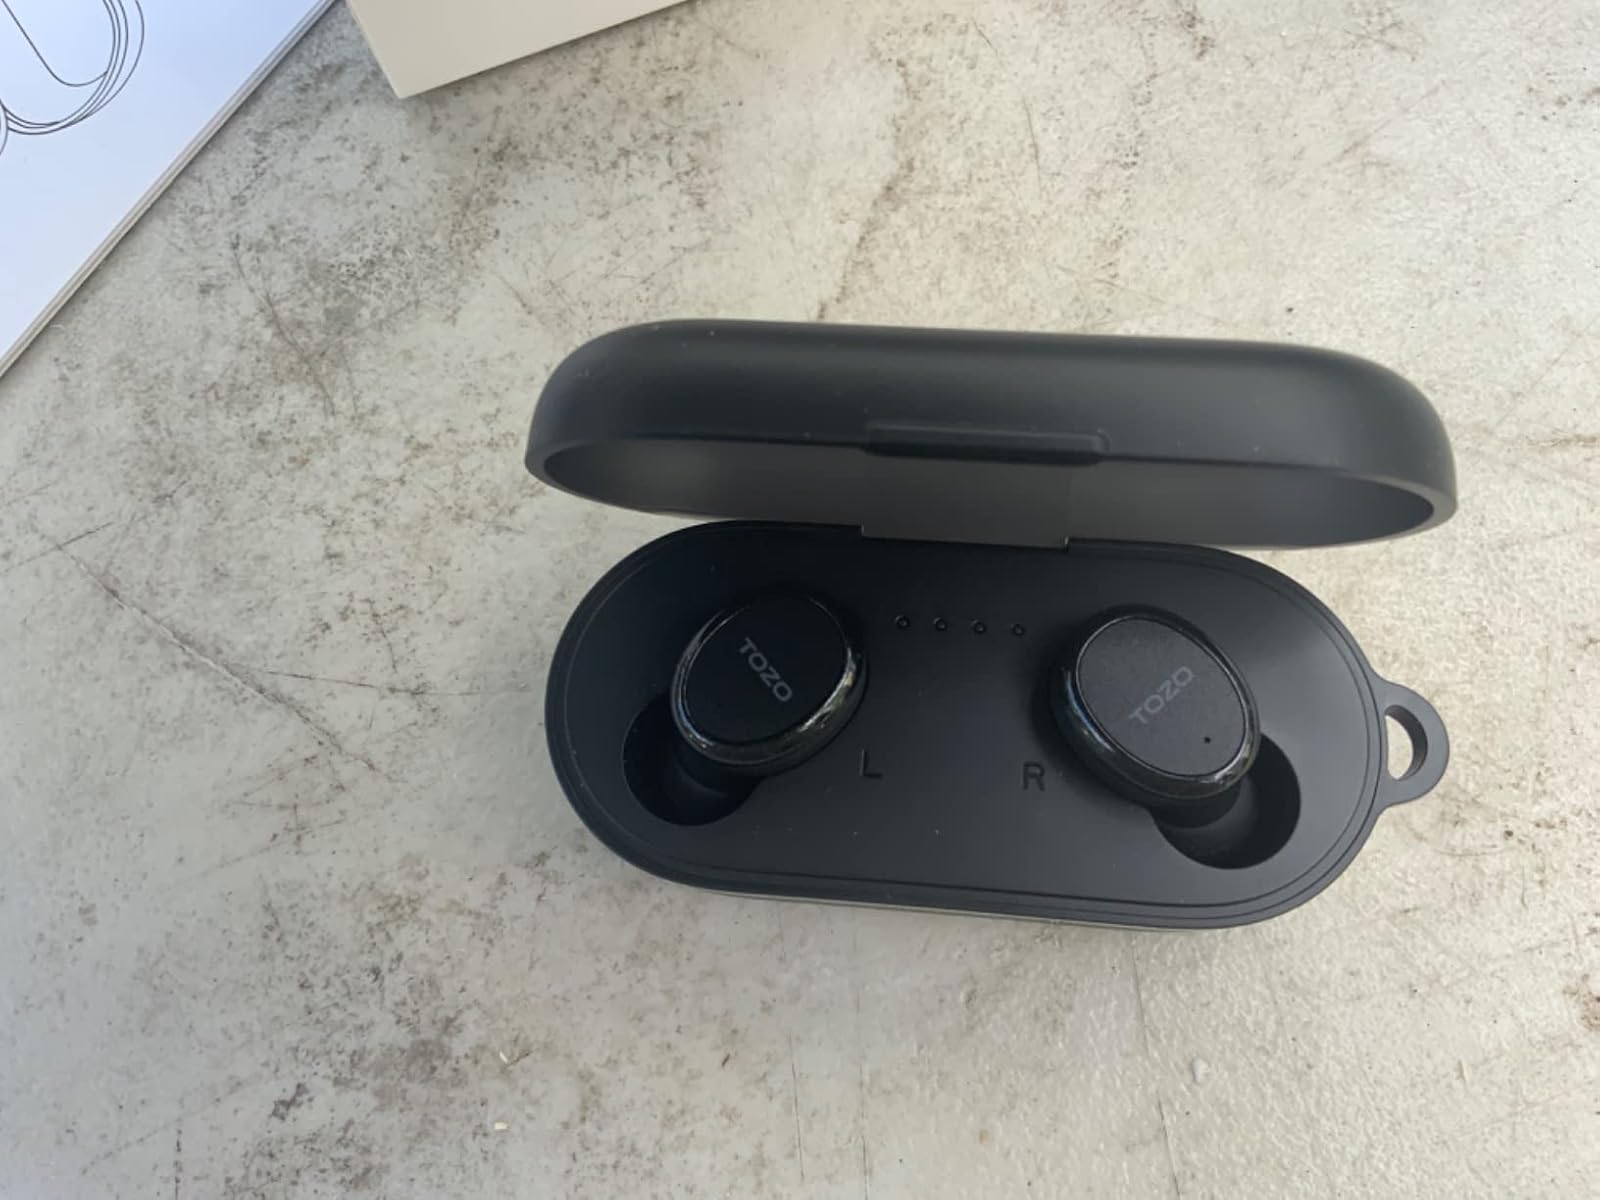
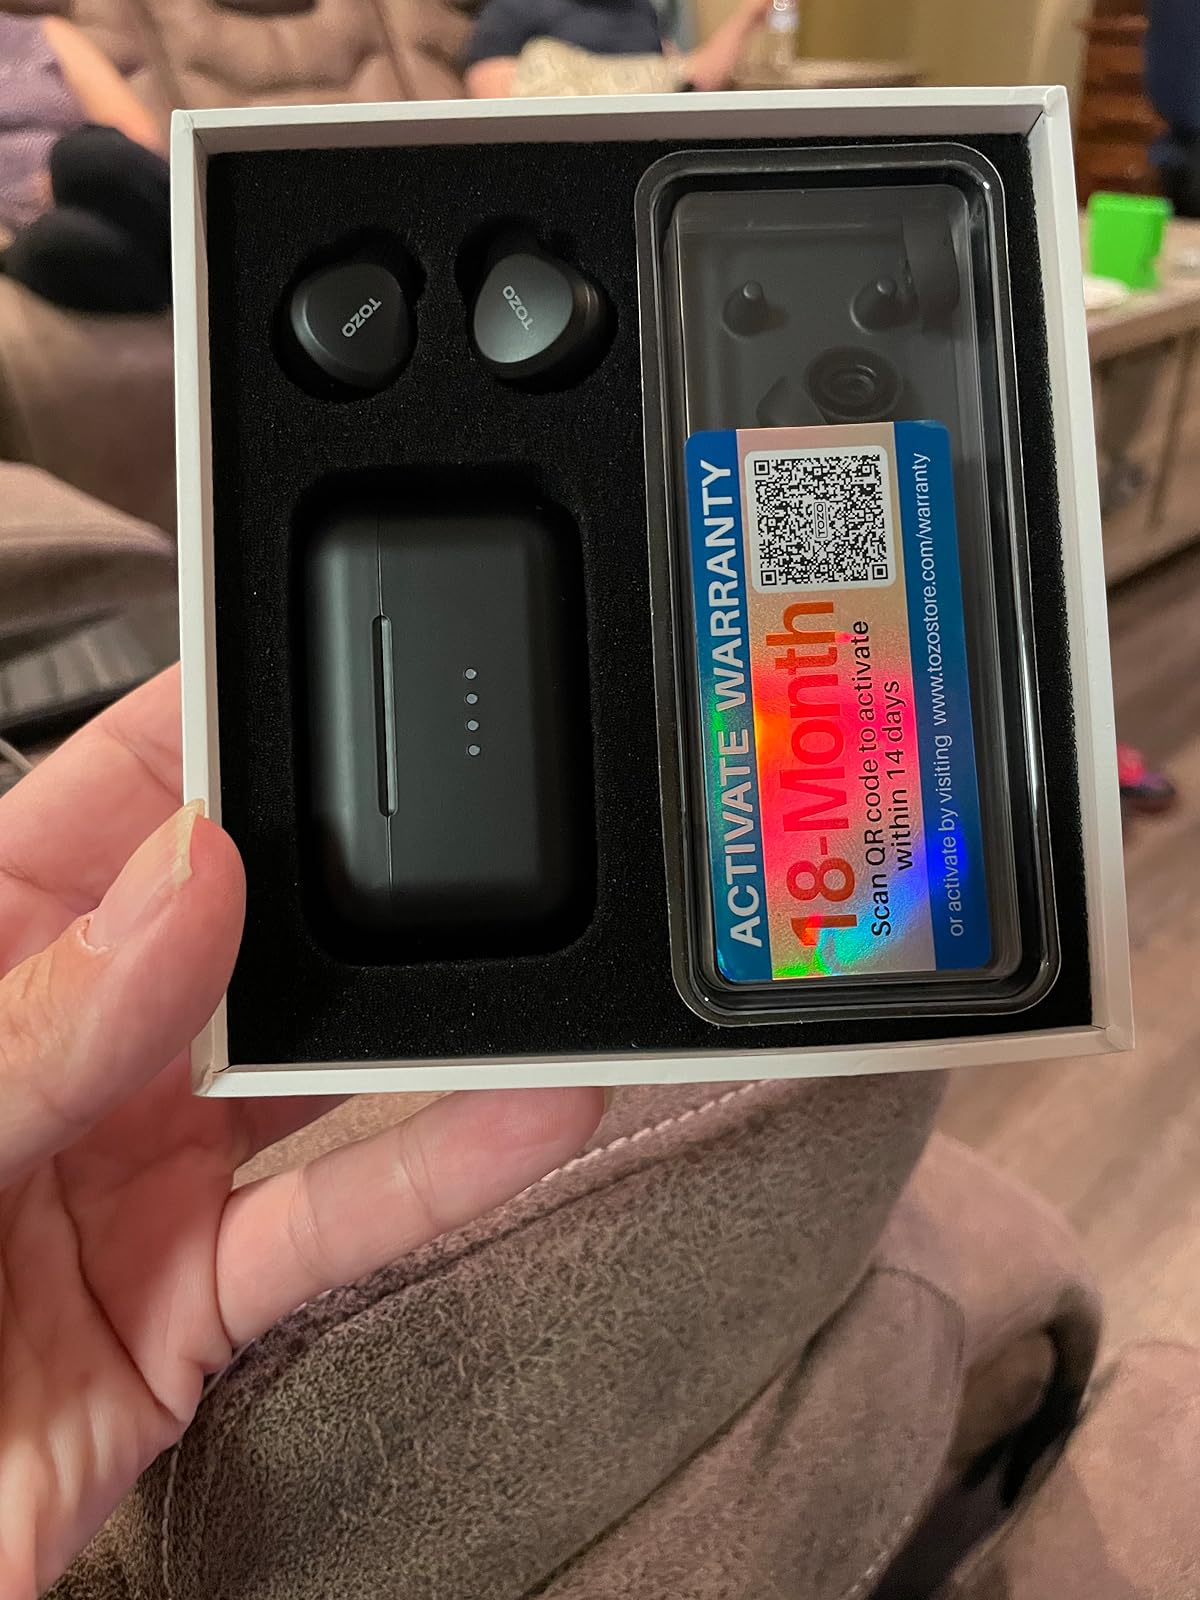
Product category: earbuds
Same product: no